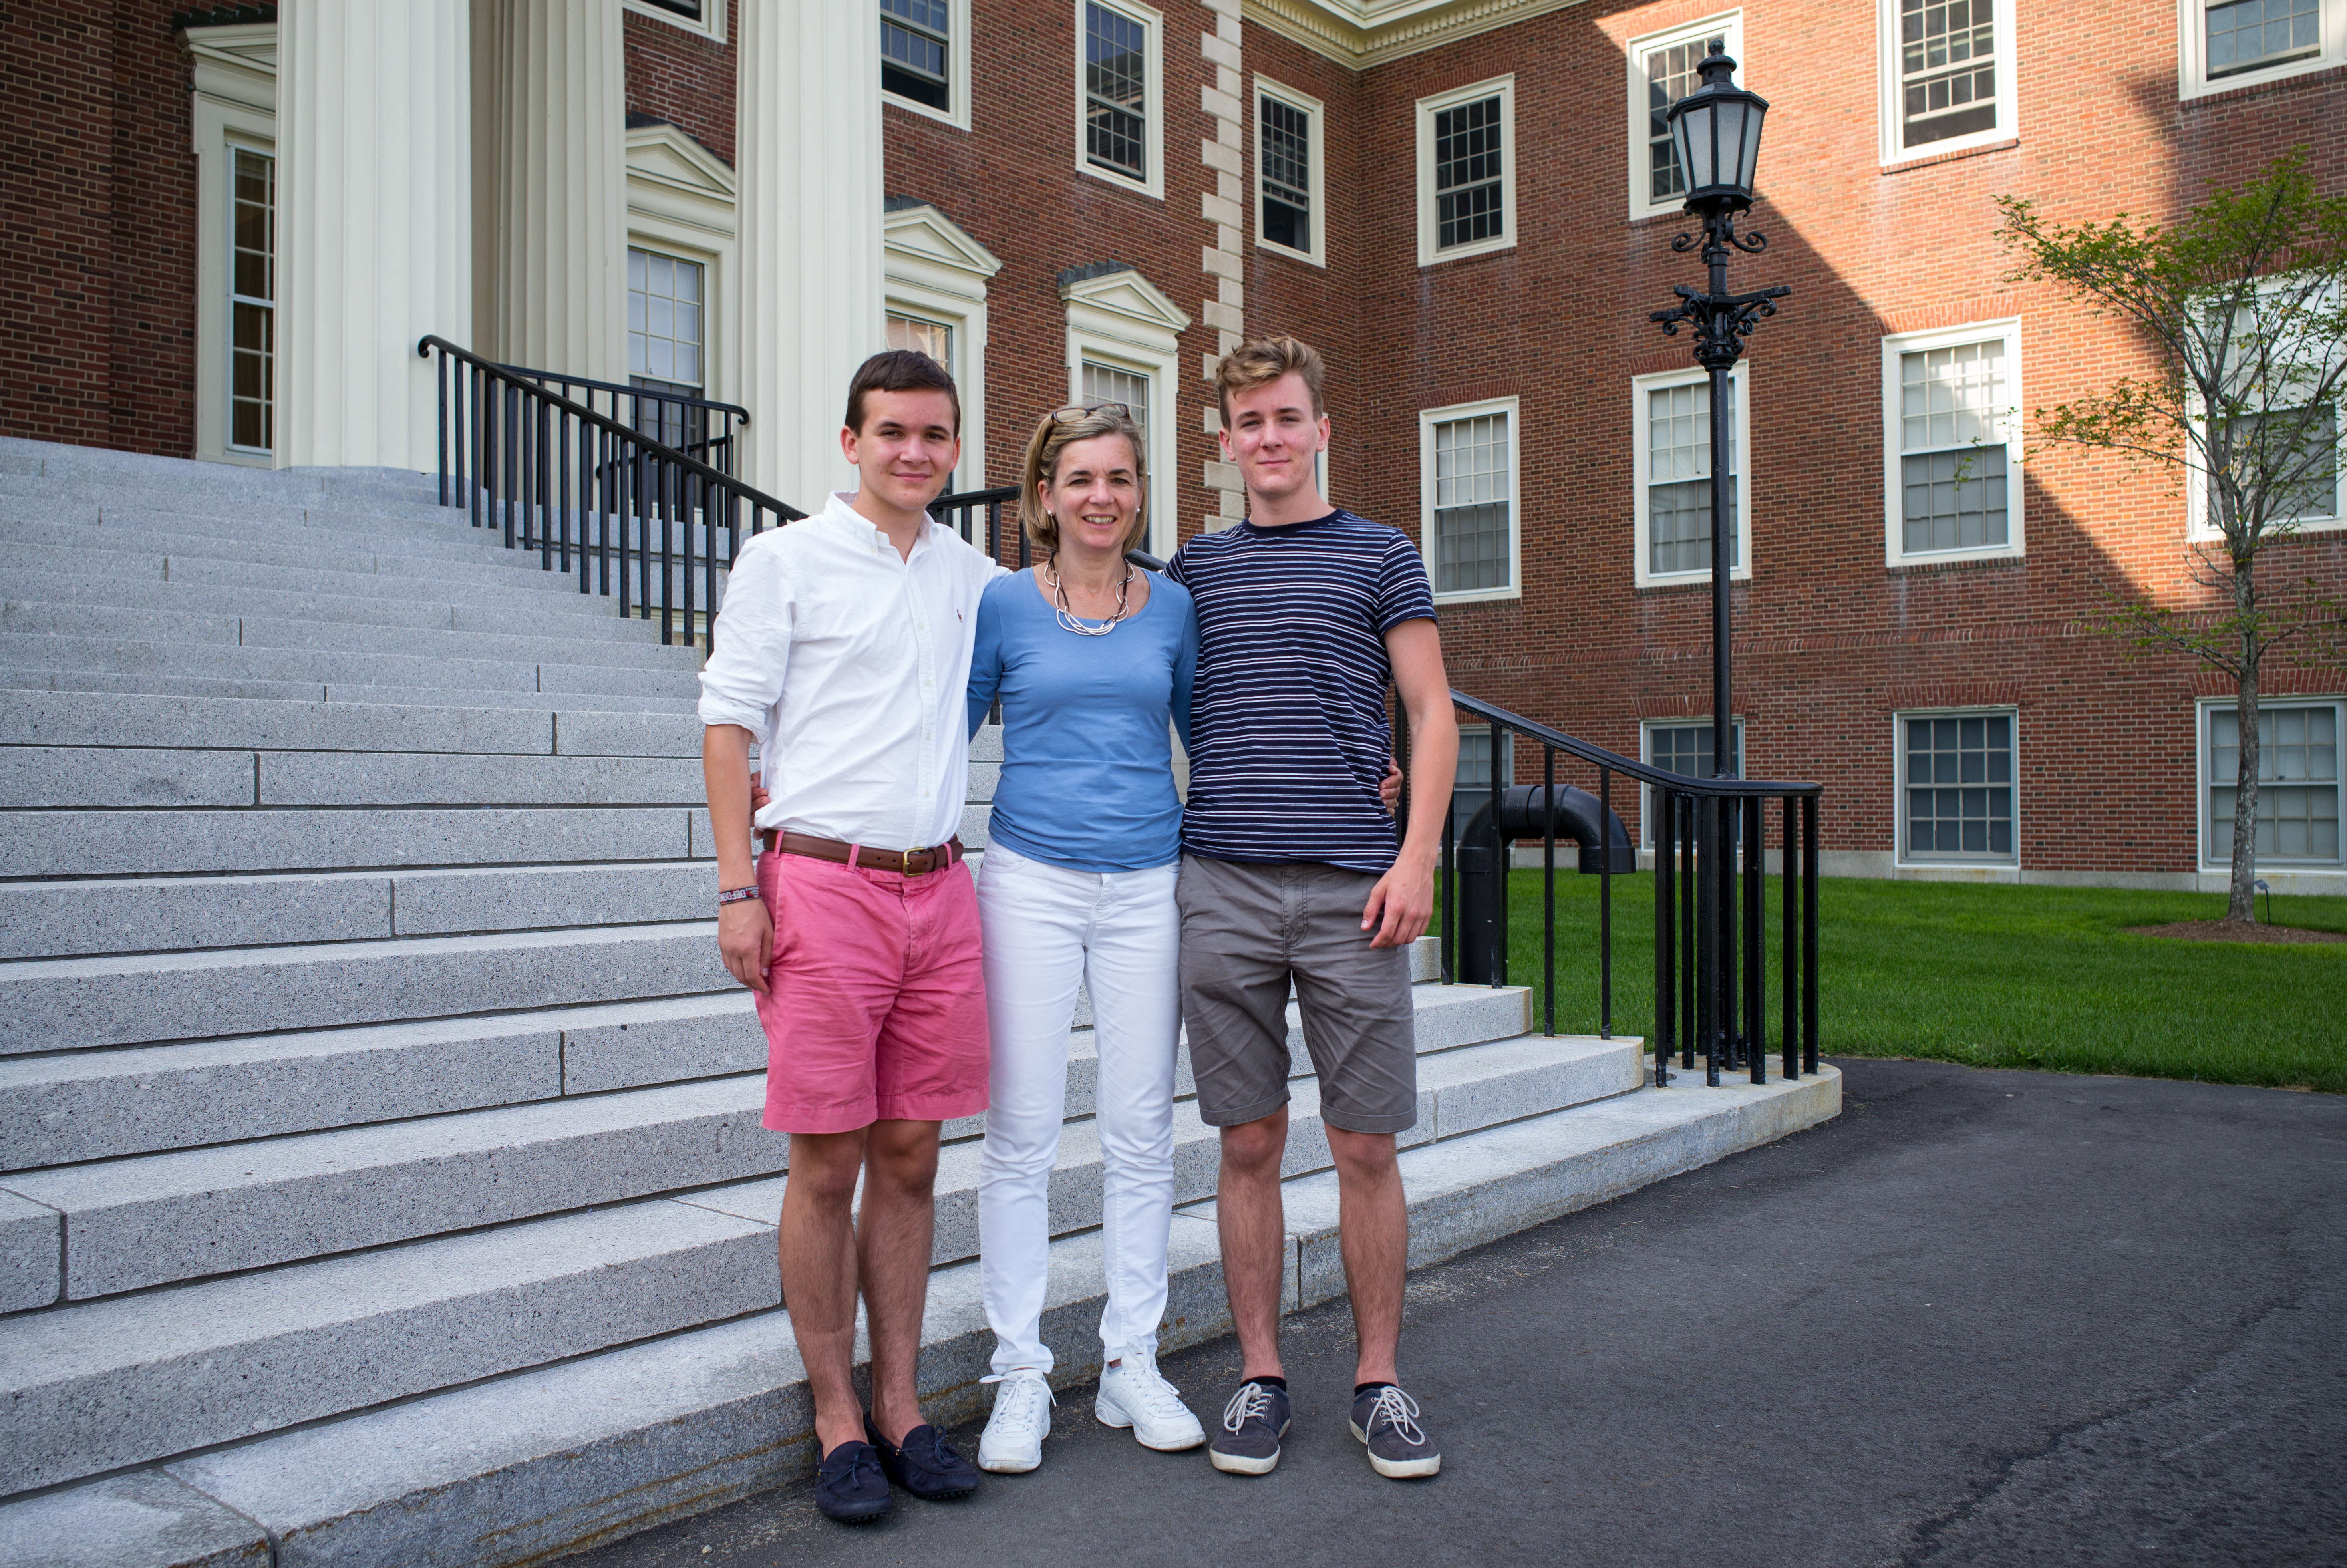
people, steps, portrait, usa, mom, 2015, family, m, lac, library, students, university, arts, photograph, waterville, day, 28, campus, leica, 240, summicron, college, maine, miller, liberal, colby, sons, movein, colbycollege, nescac, colby2019